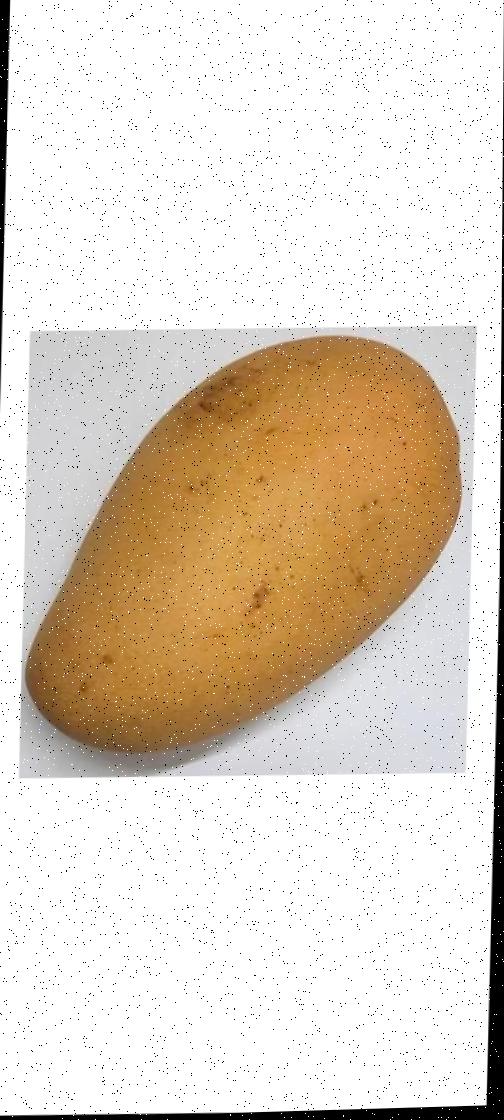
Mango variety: Katimon